Division of Solomon

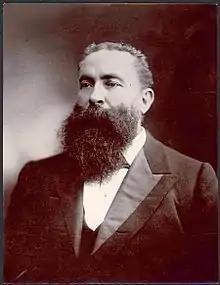
Vaiben Louis Solomon, the division's namesake

The division was one of the two established when the former Division of Northern Territory was redistributed on 21 December 2000.